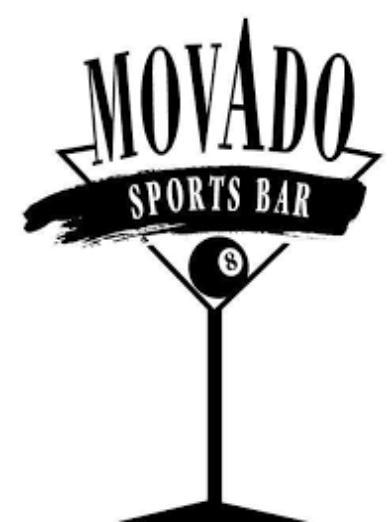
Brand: movado
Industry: Clothes